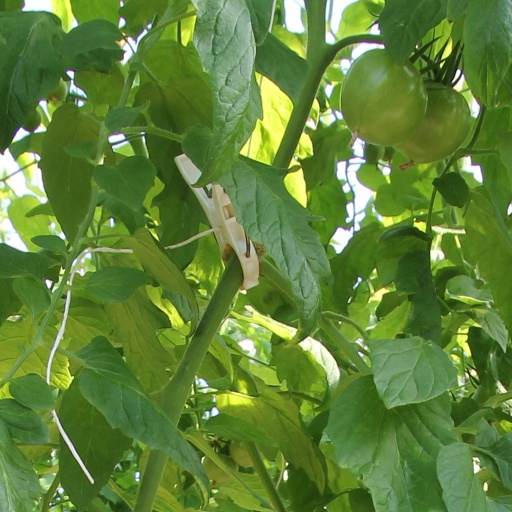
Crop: tomato